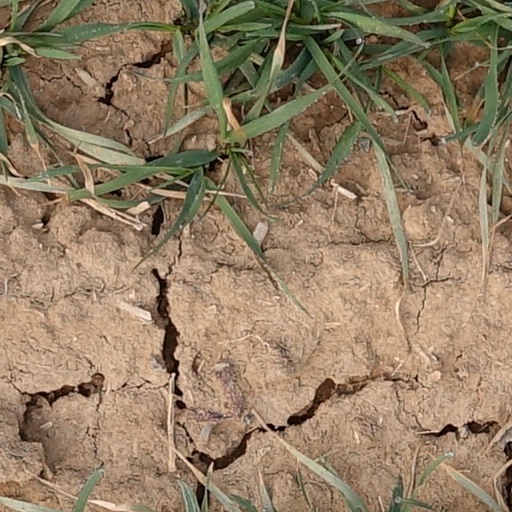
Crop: wheat